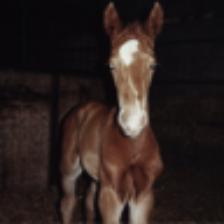
Label: NonHuman